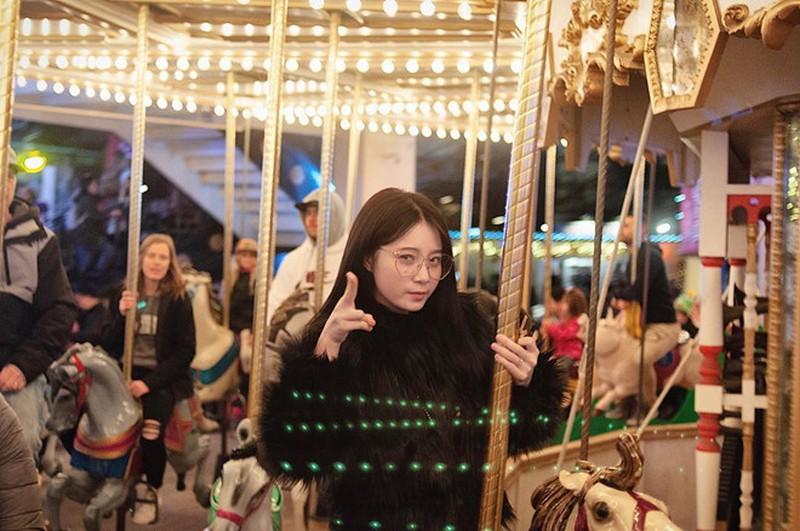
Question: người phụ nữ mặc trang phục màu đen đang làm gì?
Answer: tạo dáng chụp ảnh